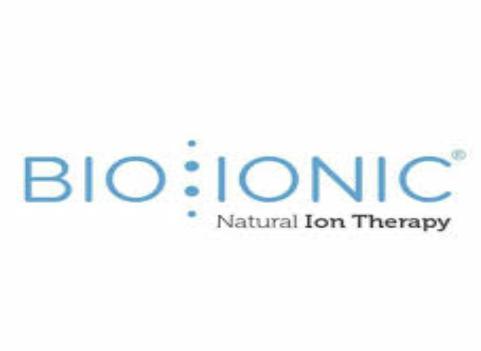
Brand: bio ionic
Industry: Necessities